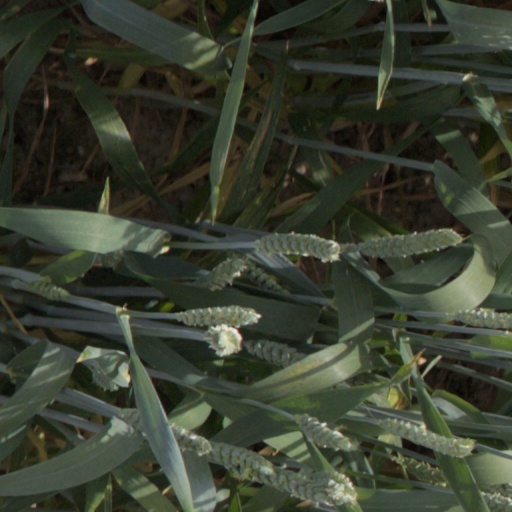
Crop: wheat